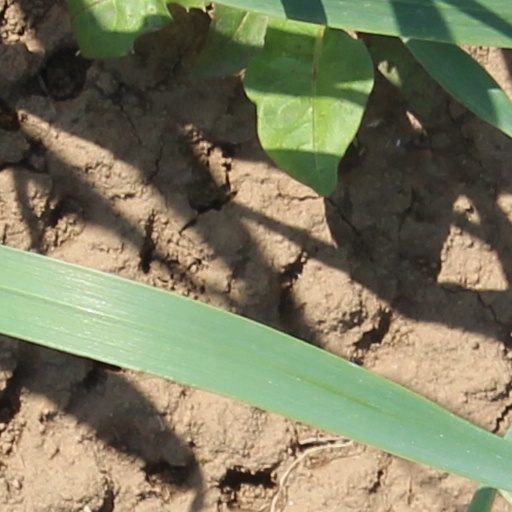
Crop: wheat